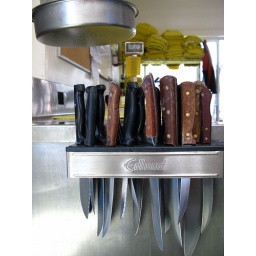
Cutlery in the fish kitchen